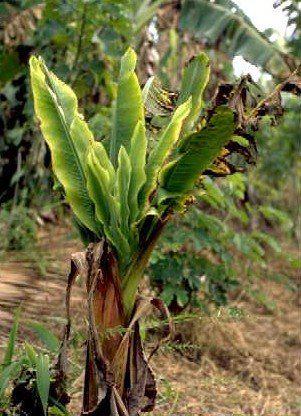
Plant: Banana
Disease: banana bunchy top